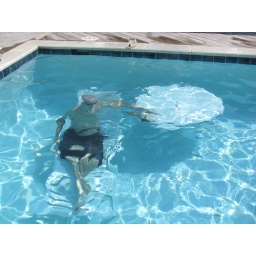
with a beer in hand he sits on a lawn chair next to the table underwater!!